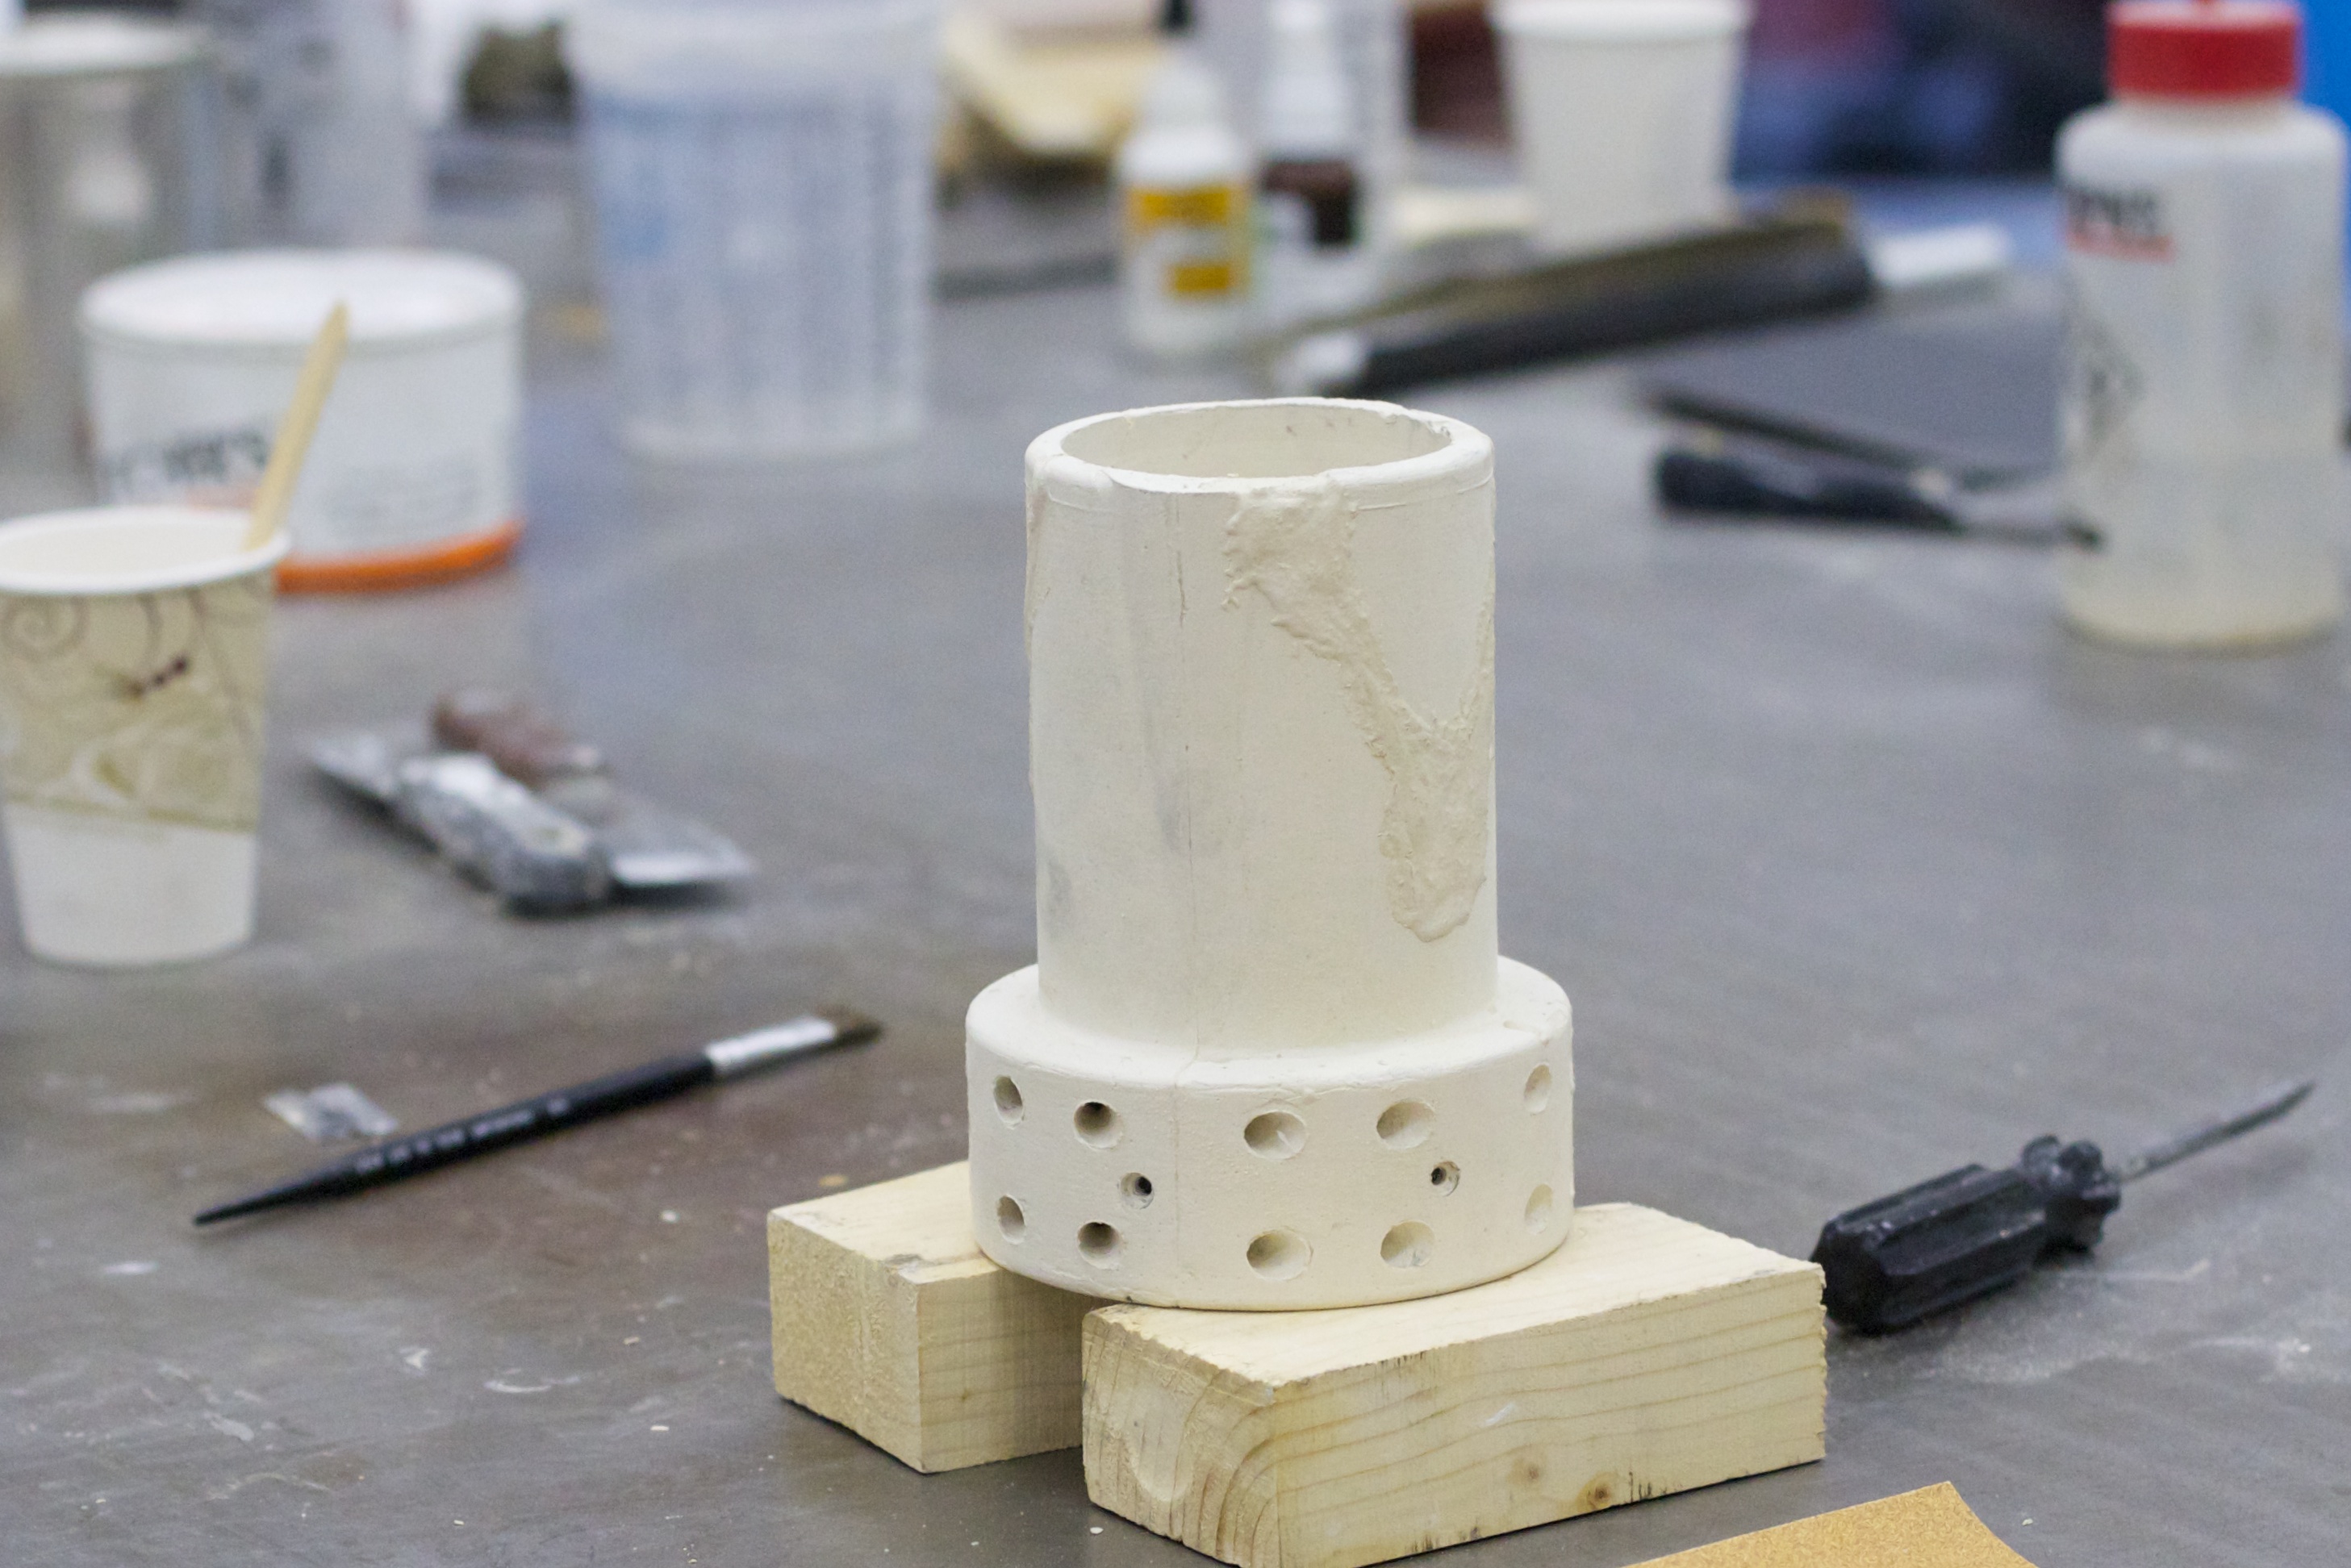
wood, machine, lighting, material, nasa, art, langley